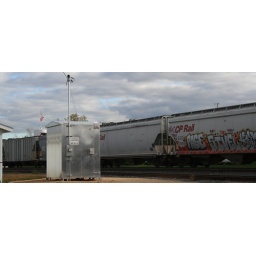
Waiting at the train crossing by my house